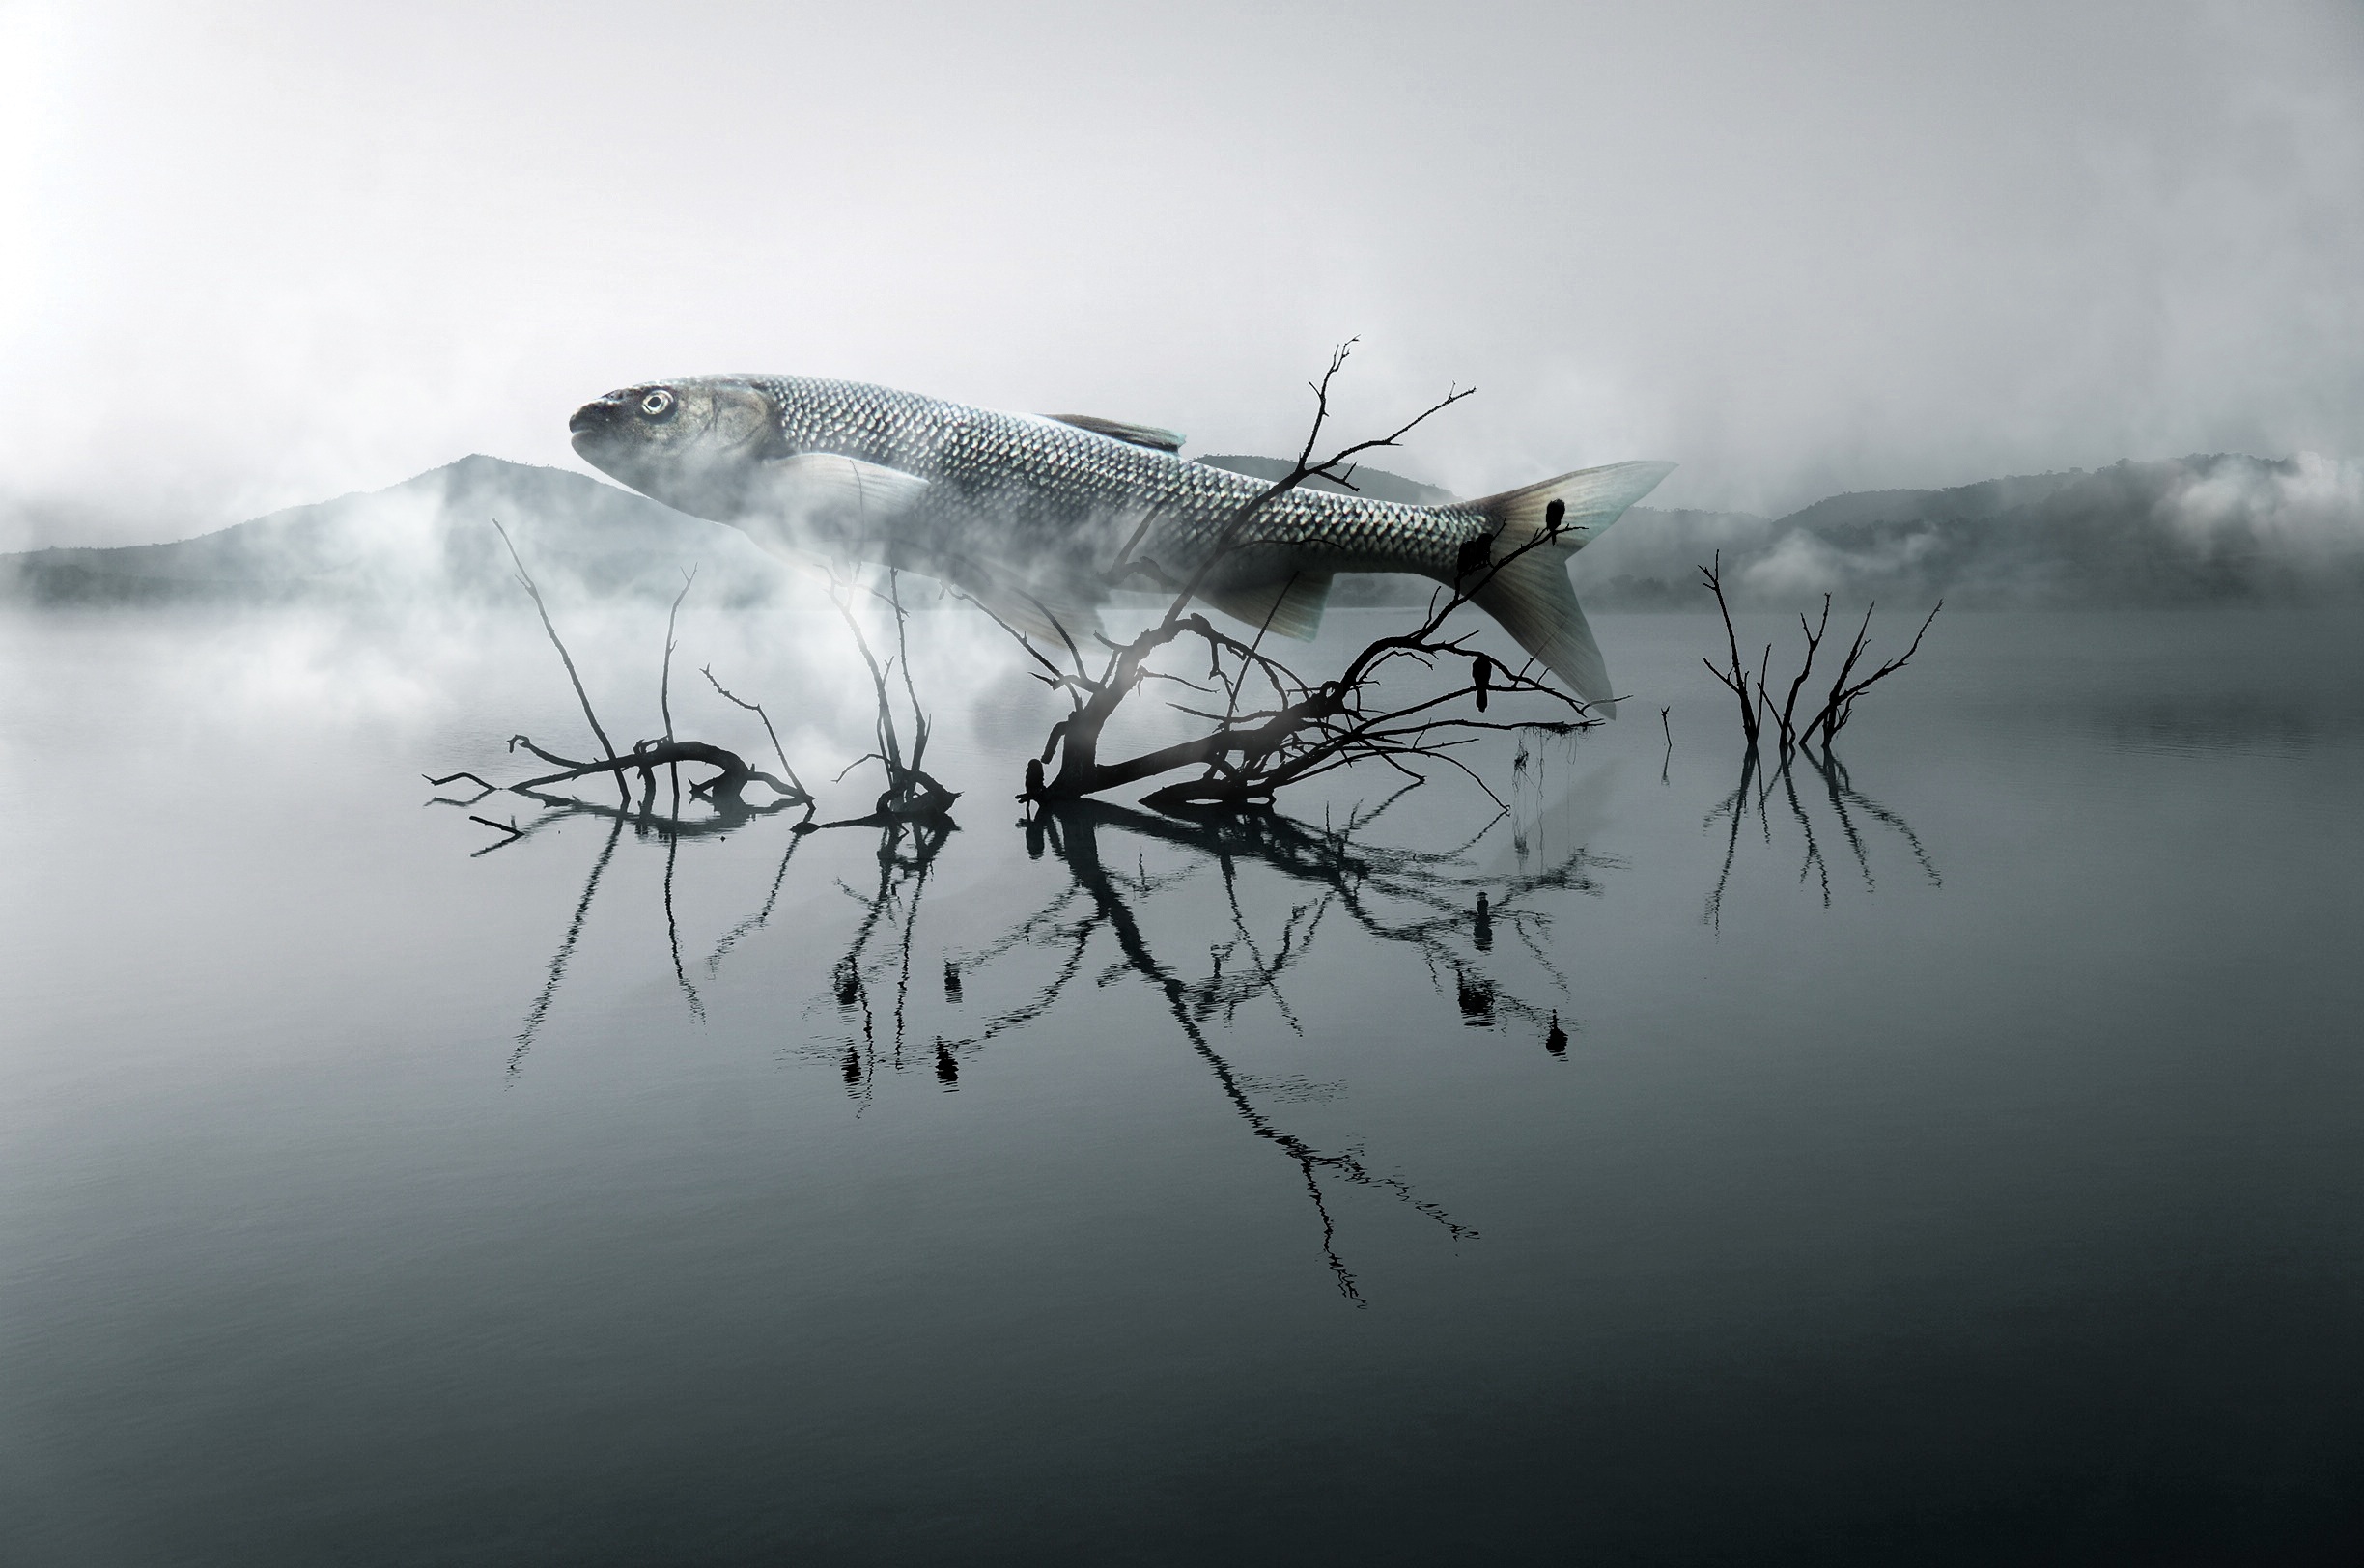
landscape, water, nature, branch, snow, winter, cloud, black and white, structure, wood, fog, mist, morning, wave, wind, frost, river, ice, reflection, weather, desktop, darkness, monochrome, fish, season, dream, surreal, wallpapers, freezing, macro photography, monochrome photography, atmospheric phenomenon, atmosphere of earth, computer wallpaper